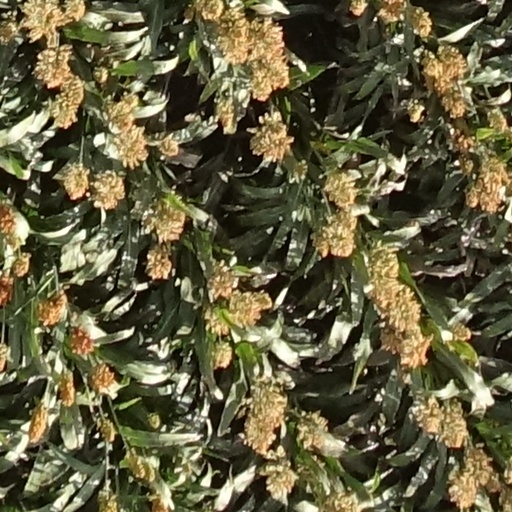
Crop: sorghum